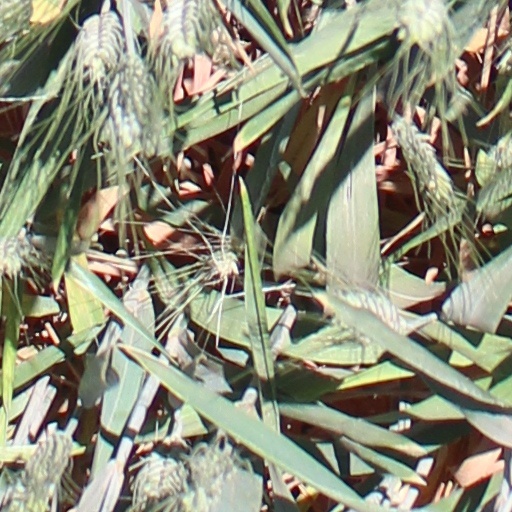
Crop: wheat